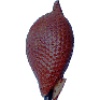
Label: Salak 1